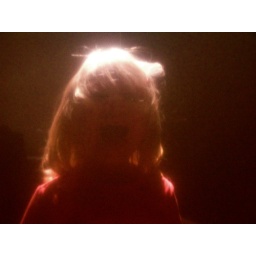
My daughter and I, playing around with taking pictures through an orange plastic bag.